1993–94 FA Premier League

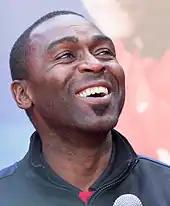
Newcastle's Andy Cole was the top scorer in the 1993–94 Premier League season, with 34 goals. In addition, he also assisted 13 goals for the club over the season.

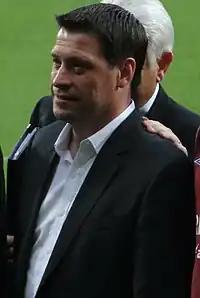
Tony Cottee was one of five players who scored more than one hat-trick in the 1993–94 Premier League season.

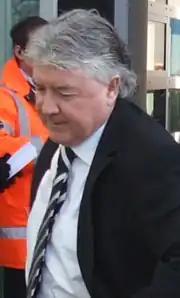
Joe Kinnear was Manager of the Month three times during the 1993–94 Premier League season.

Manchester United drew the highest average home attendance in the second edition of the Premier League.